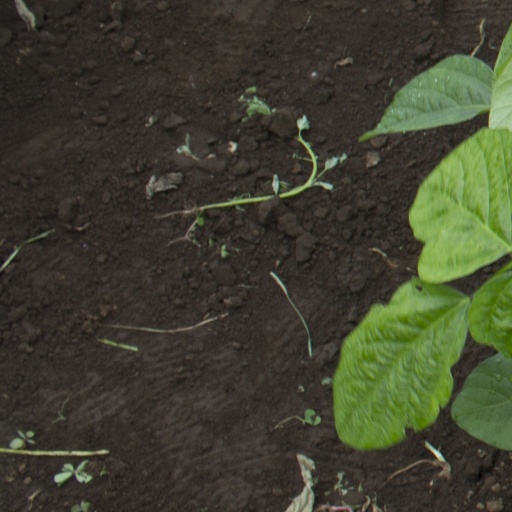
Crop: soybean